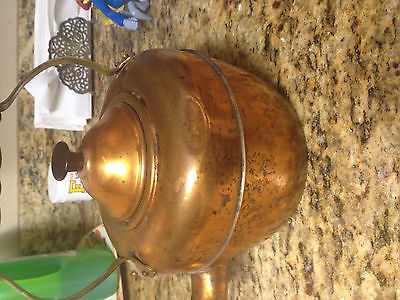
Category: kettle